Grigorios Konstantas

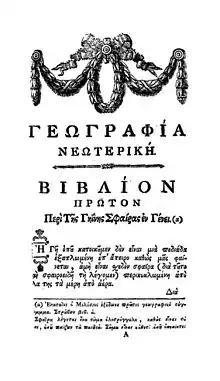
Chapter 1 of Geographia Neoteriki.

Konstantas was born in the village of Milies, Thessaly, Ottoman Empire (present-day Greece), where he received early schooling. At the age of 20 he went to Mount Athos, Chios and Constantinople (Istanbul) where he attended courses in ecclesiastical schools. In 1780 he moved to Bucharest and in 1784 he started his teaching activity in the local Princely Academy. In 1788 he went to a number of European cities (Vienna, Halle, Padua) to continue his studies, while in 1803 he negotiated with Anthimos Gazis the establishment of an advanced educational institution in his birthplace, which would contain a library of 4,000 volumes. His initiative was supported by Gazis and was only partially realized in 1814–16 because the Ottoman authorities limited the school's functions. In the meantime he rejected an offer to teach at the Academy of Iasi and another one to become head of the Patriarchical Academy in Constantinople.